Berat Djimsiti

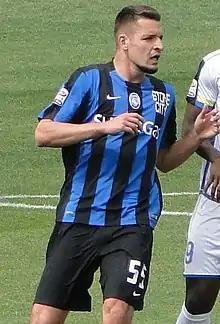
Djimsiti with Atalanta in 2016

Berat Ridvan Djimsiti (born 19 February 1993) is a professional footballer who plays as a centre-back for club Atalanta and the Albania national team, which he captains.